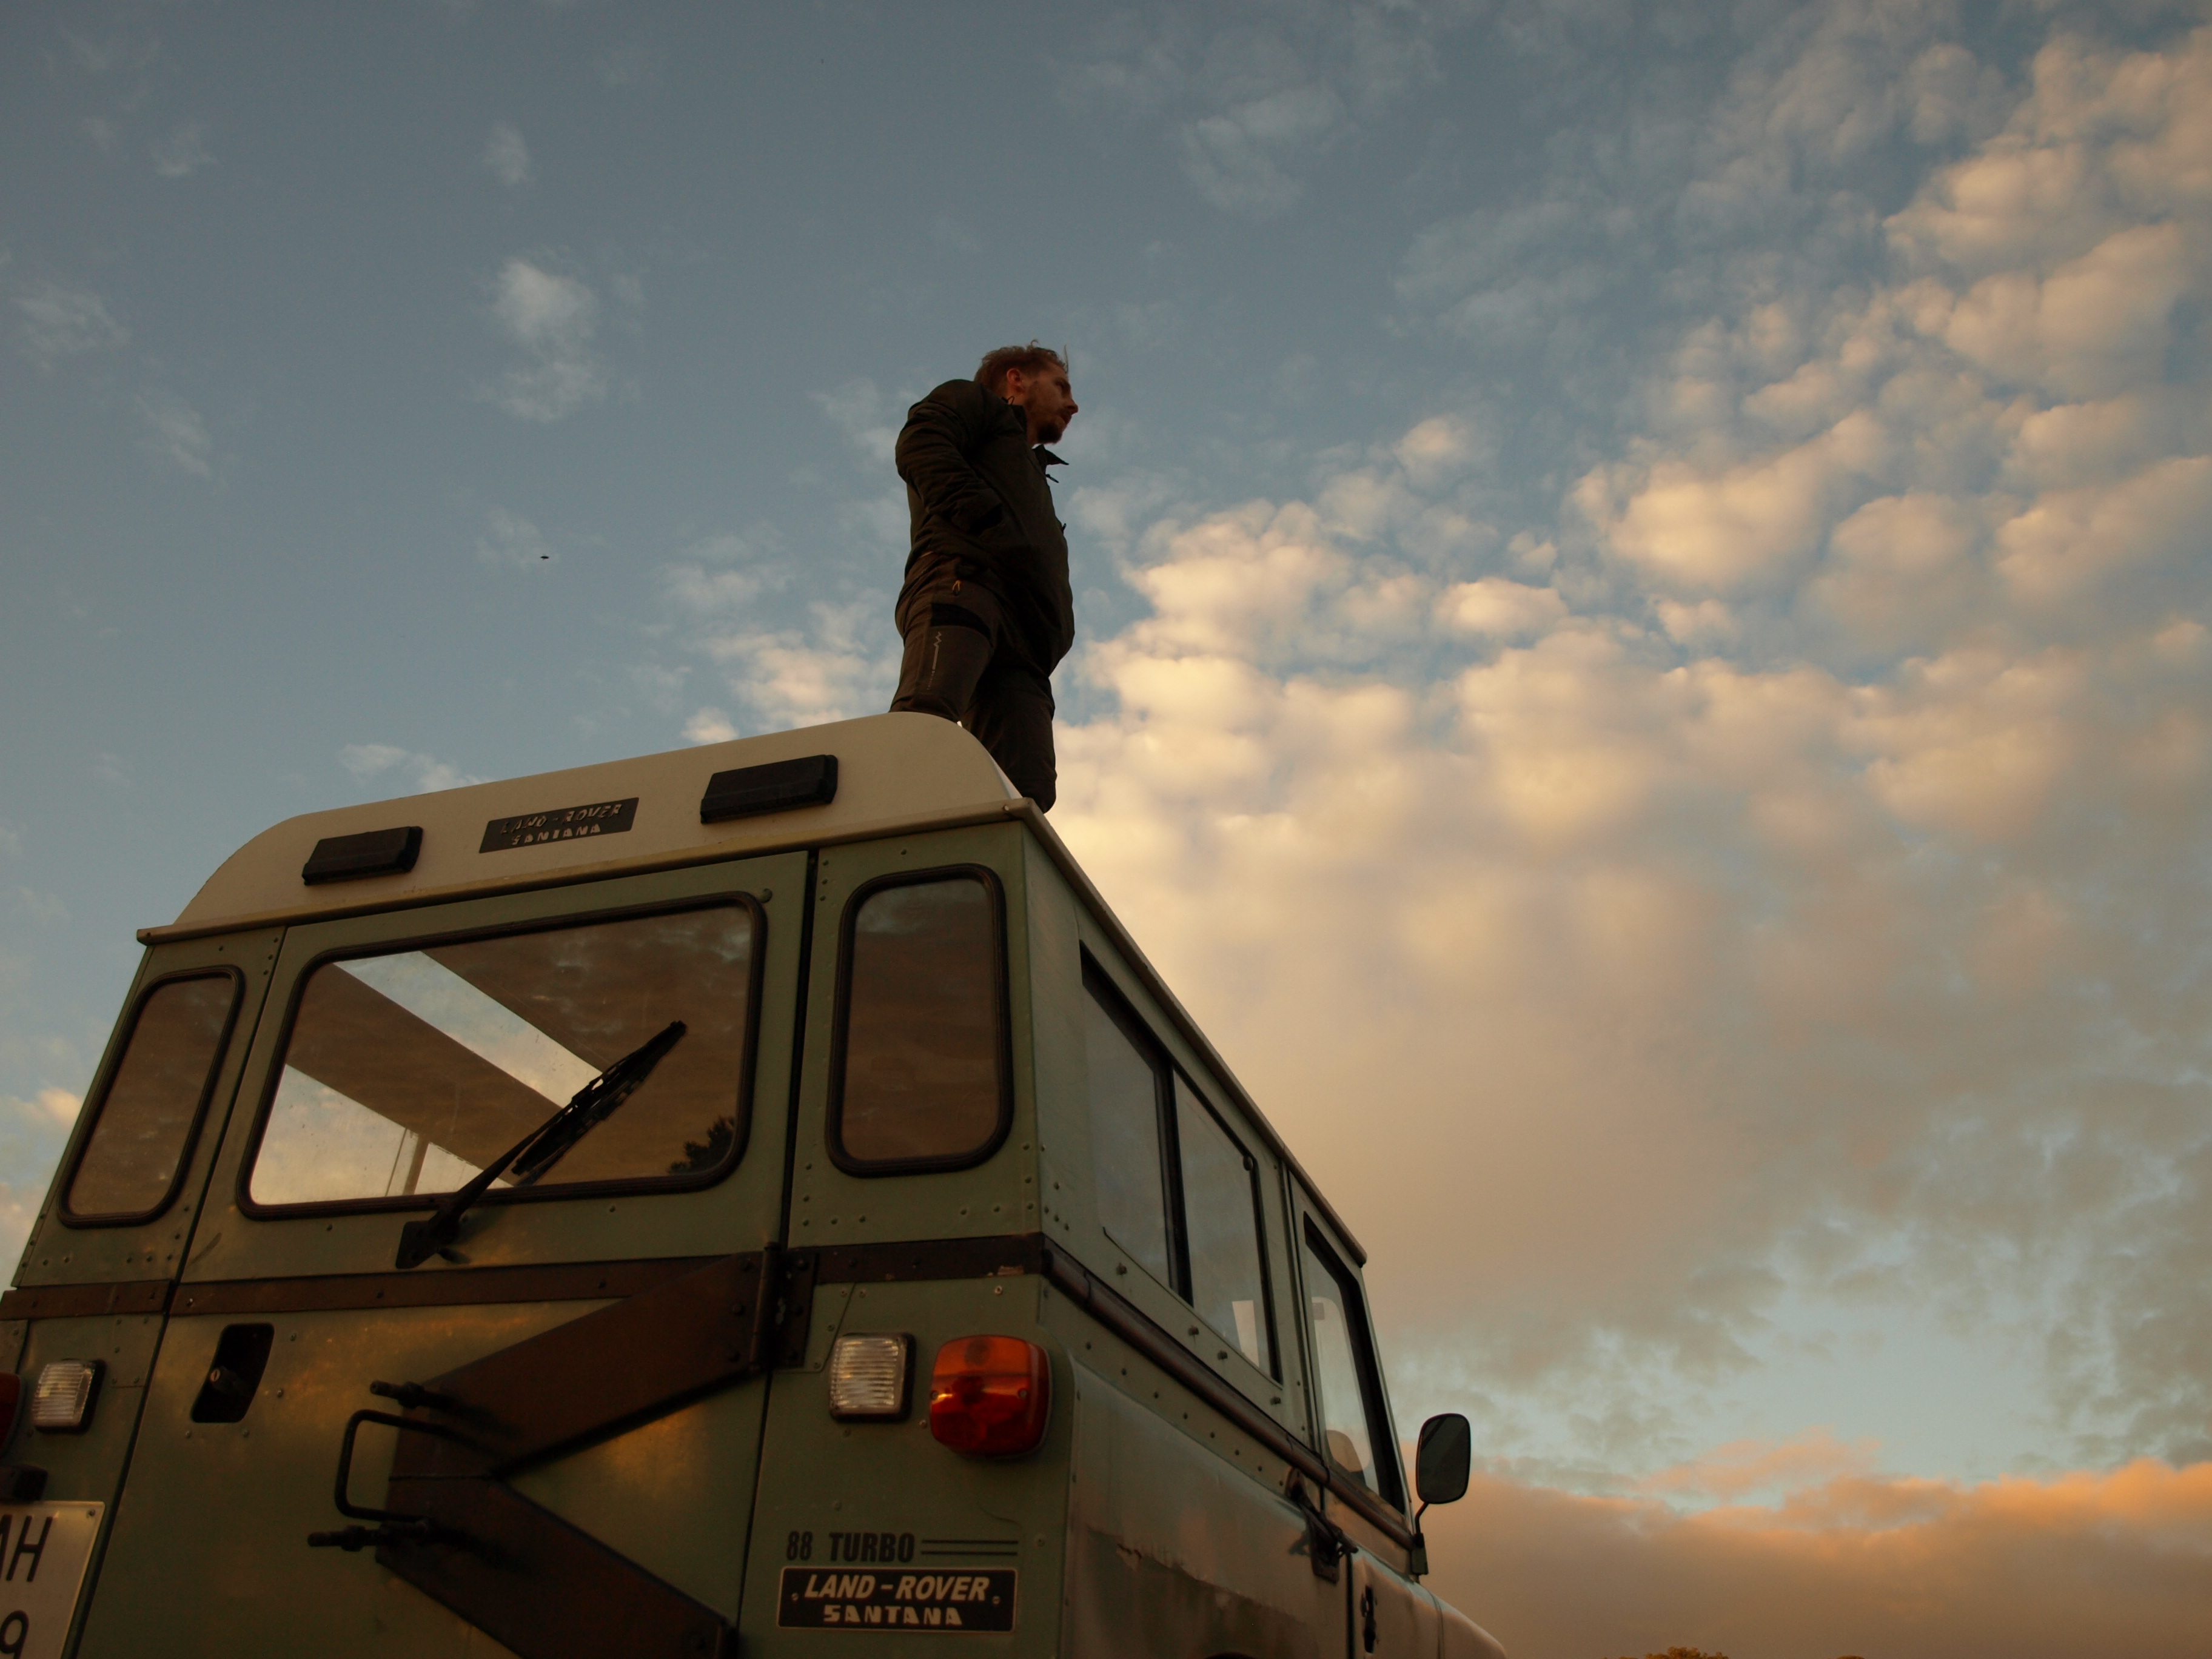
sky, car, vehicle, automotive exterior, mode of transport, cloud, off road vehicle, off roading, truck